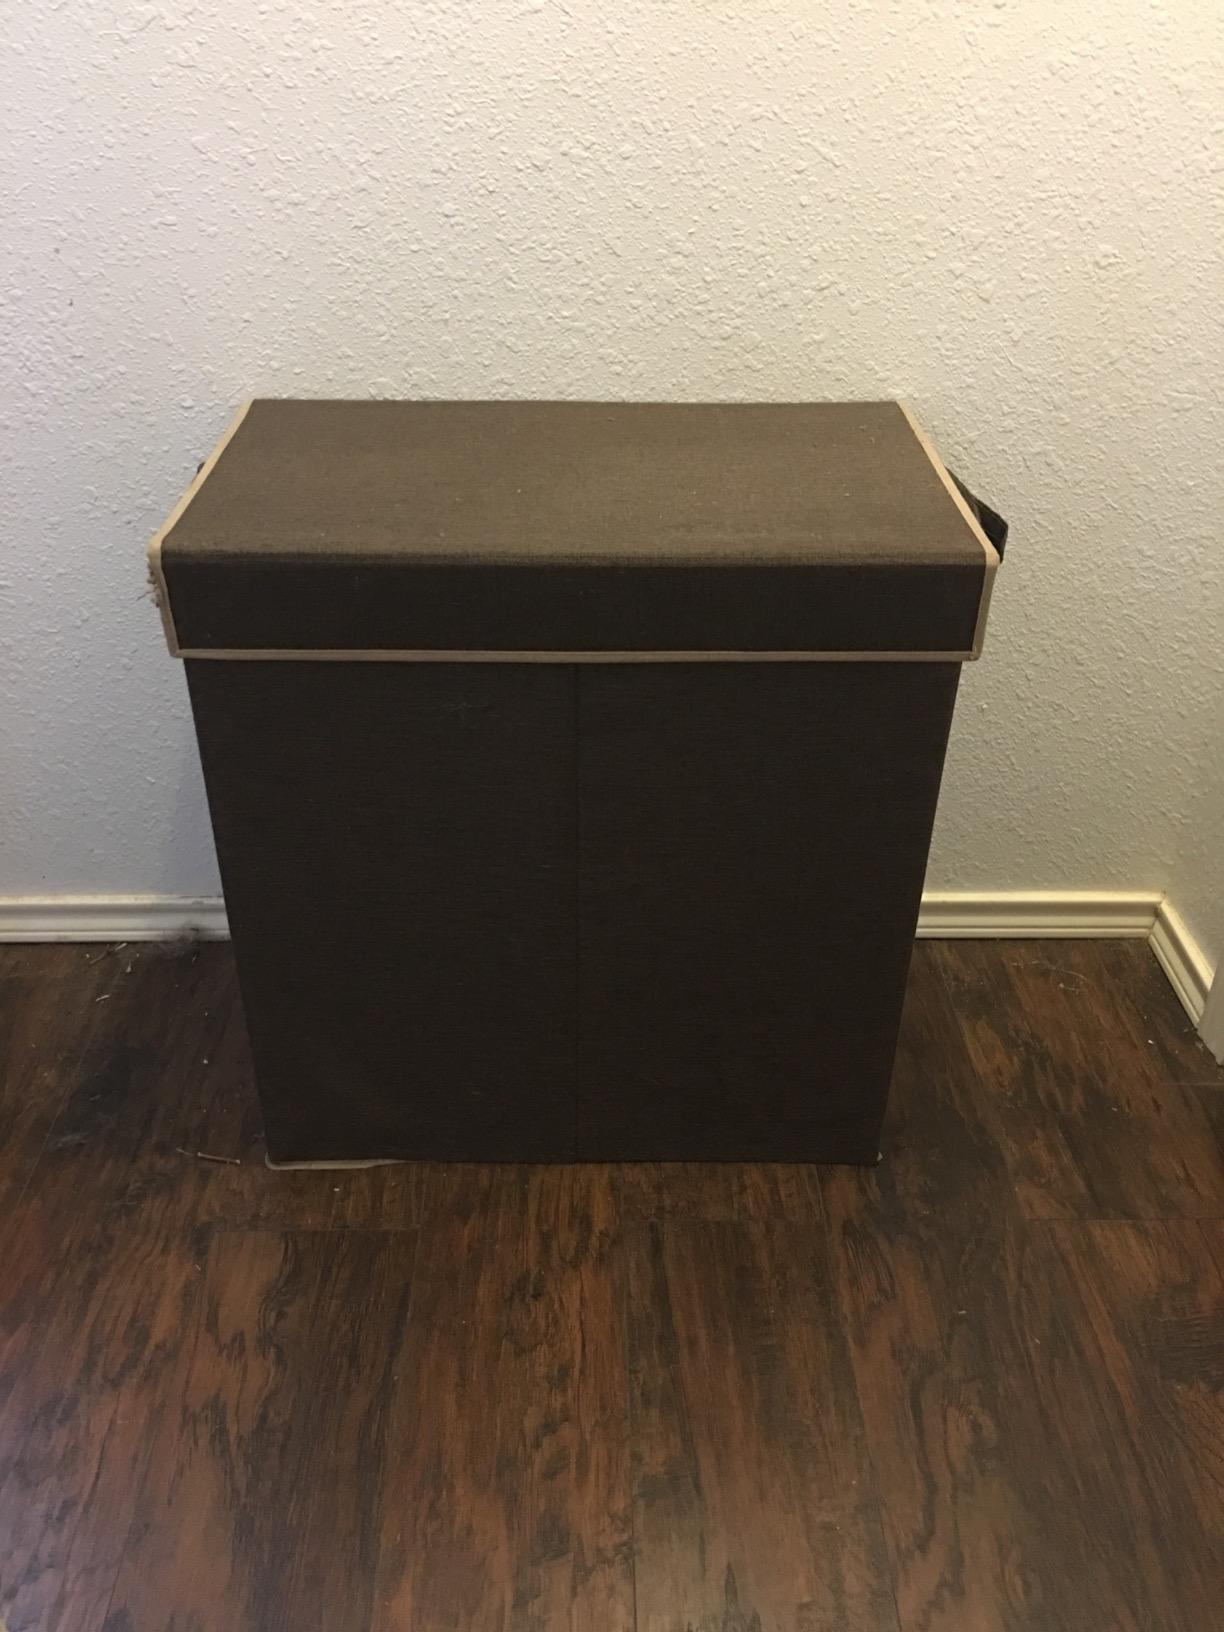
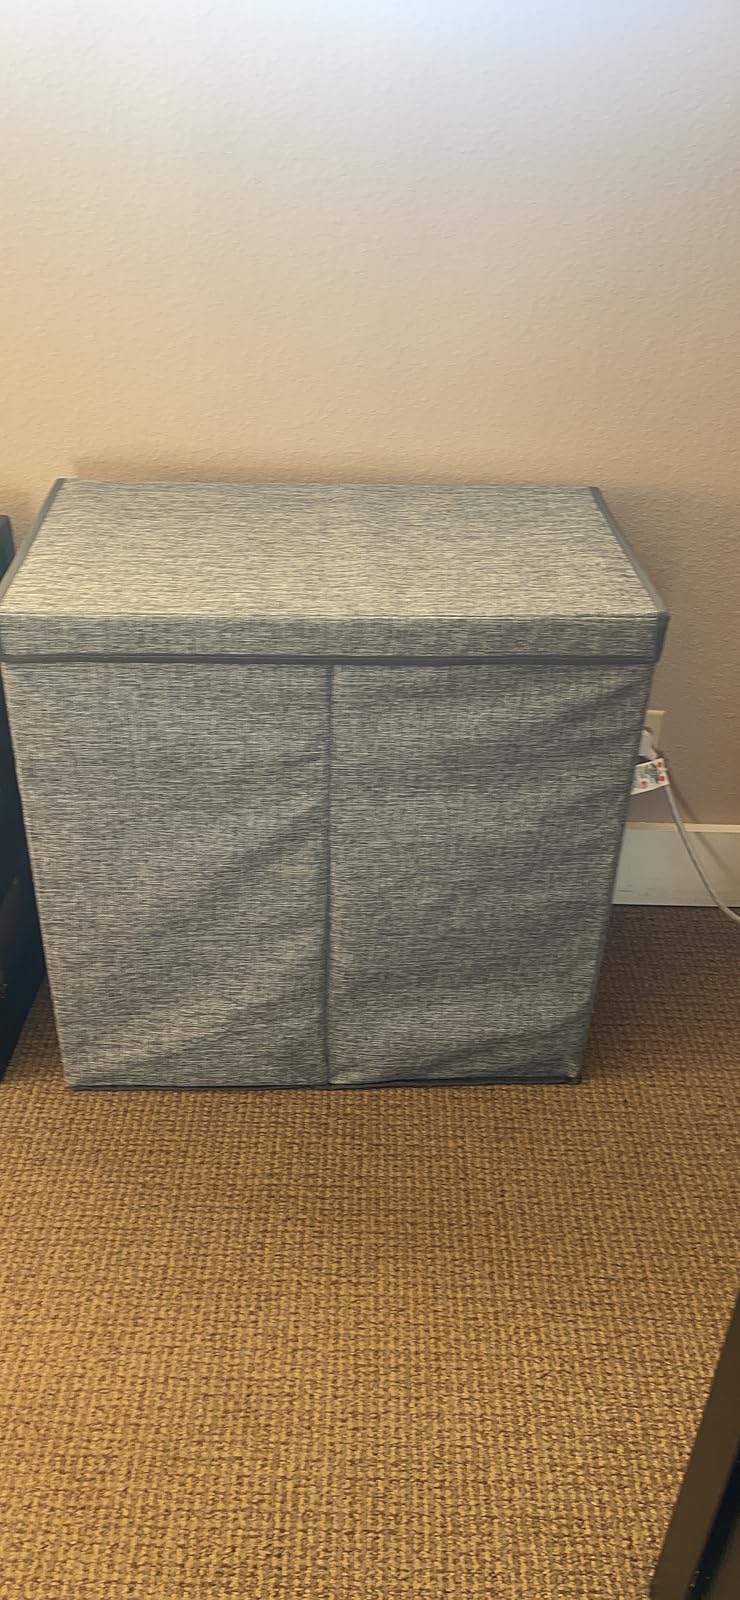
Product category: items_hamper
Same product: no